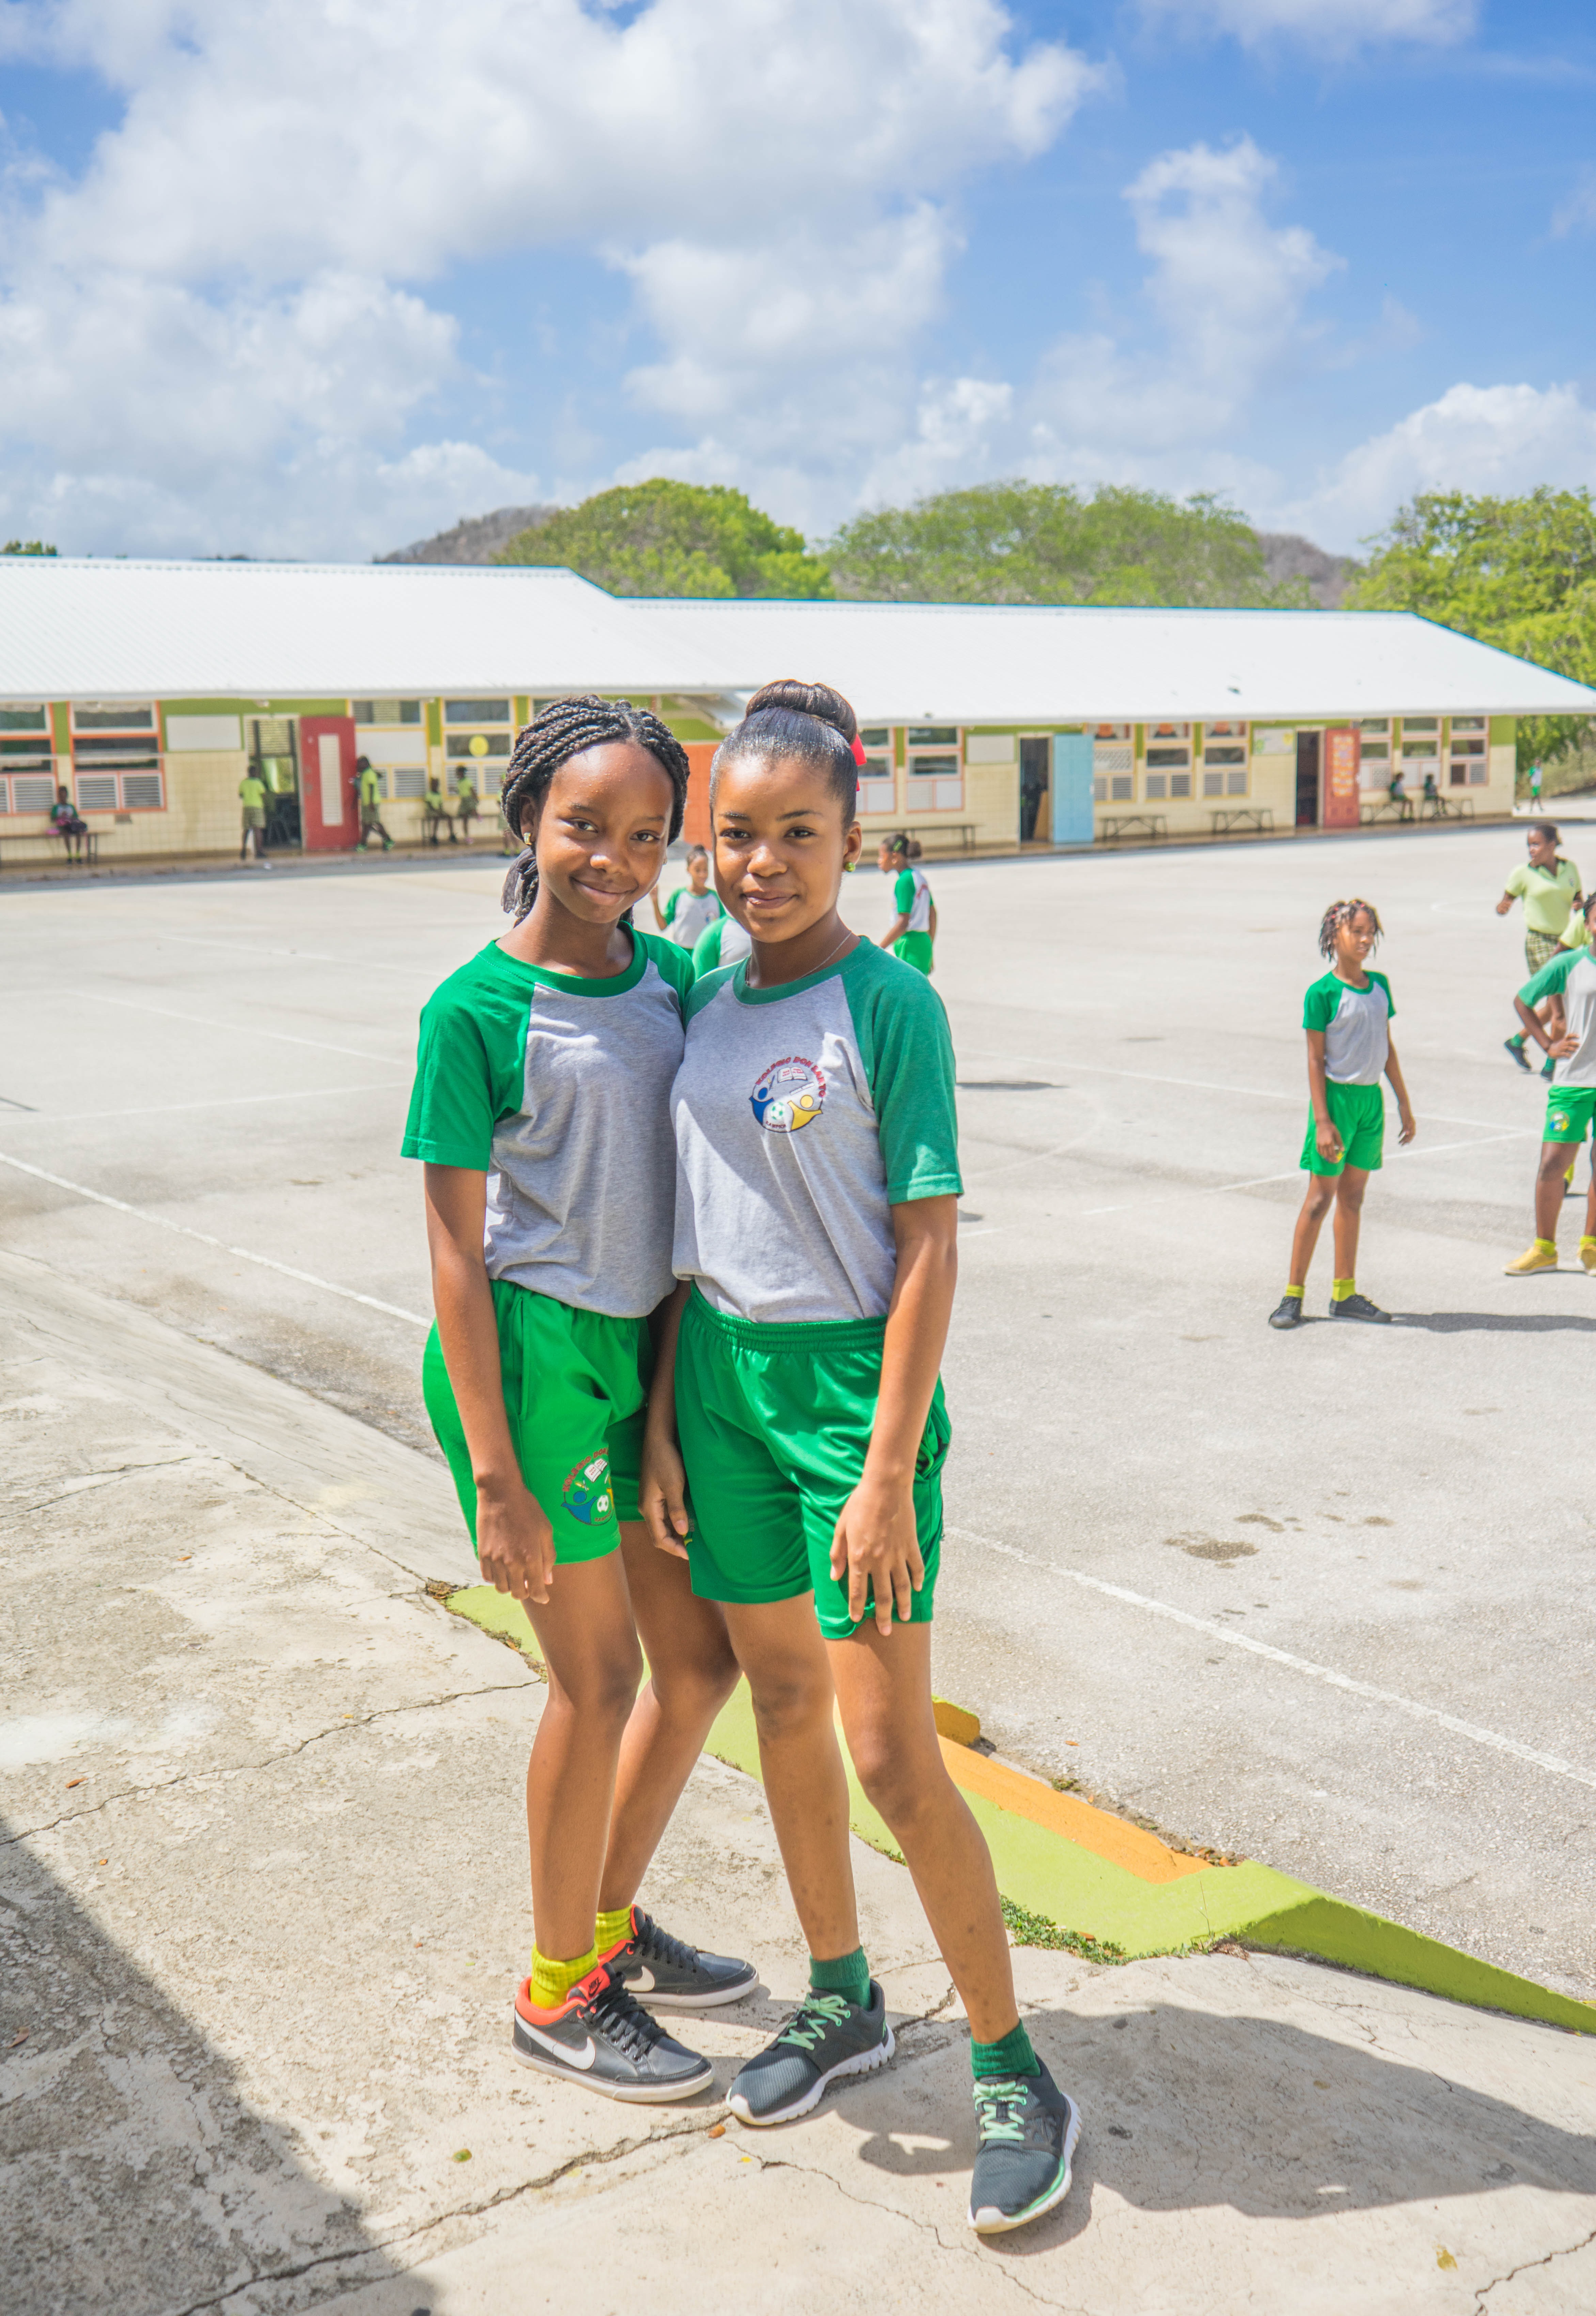
nature, people, vacation, tropical, child, smiling, education, children, students, happy, school, learning, caribbean, uniforms, recess, curacao, endurance sports